Stuart E. Barstad

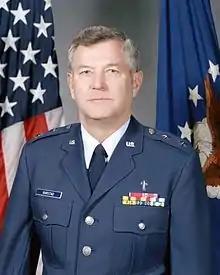
Major General Stuart E. Barstad9th Chief of Chaplains of the United States Air Force

Chaplain (Major General) Stuart E. Barstad, USAF (August 9, 1929 – August 25, 2009) was an American Air Force officer who served as Chief of Chaplains of the United States Air Force from 1985 to 1988.